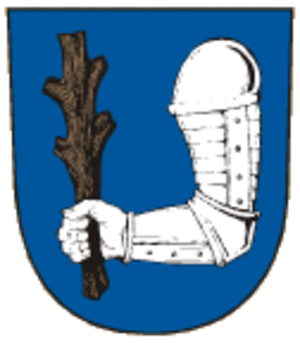
Kyjov est une ville du district de Hodonín, dans la région de Moravie-du-Sud, en République tchèque. Sa population s'élevait à 11 218 habitants en 2019.